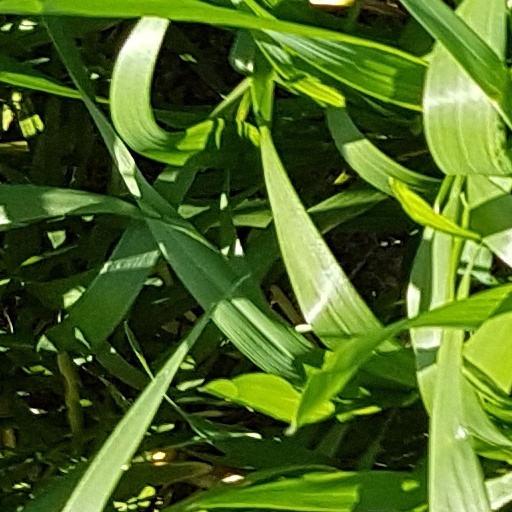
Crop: wheat